Tory's Cave (New Milford, Connecticut)

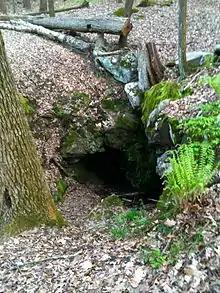
Tory's Cave, on the Housatonic Range Trail, near New Milford, Connecticut.

Tory Cave (or Tory's Cave) is a marble solutional cave near New Milford, Connecticut.